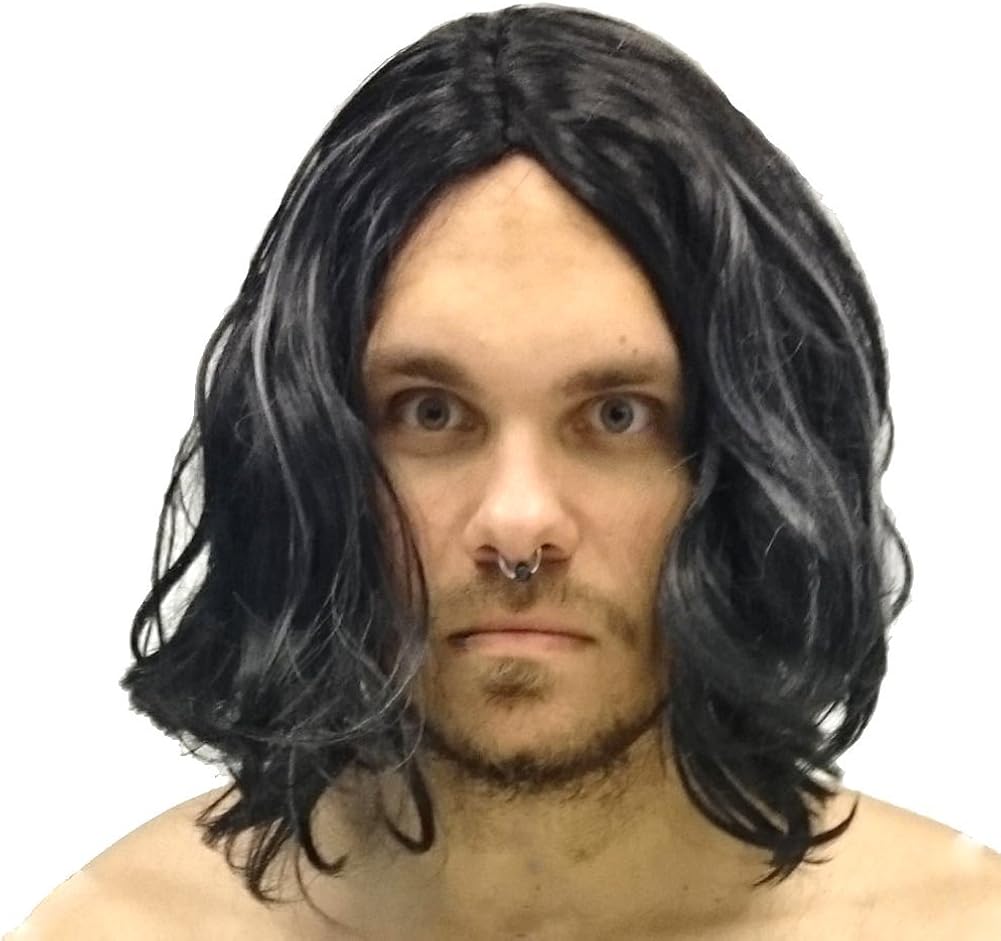
Whiplash Costume Wig
Category: AMAZON FASHION
Whiplash Costume WIG. One Size Fits Most. Only includes wig
Features: Whiplash Costume WIG